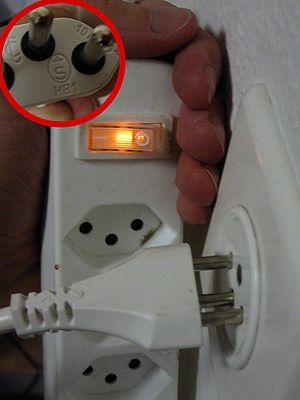
Le système SEV 1011 constitue la norme de prises électriques de la Suisse et du Liechtenstein. Au niveau international, on parle également de prises de type J pour les prises de types 12 et 13.